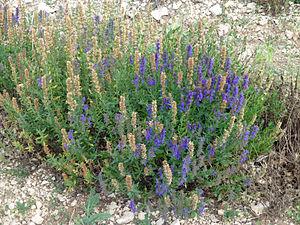
Lavandula latifolia (ou lavande aspic) en fleurs, fin août près de Sault (Vaucluse)
Lavande est un nom de couleur inspiré par celle de la plante. L'essence de lavande, utilisé en parfumerie, est incolore et n'est pas utilisée en arts graphiques ; celle extraite de la lavande aspic, incolore également, sert de conservateur dans certaines peintures. C'est une teinte mal définie, pour les uns gris-bleu pâle, pour d'autres proche du mauve. Elle fait partie du champ chromatique bleu.